William Beazley

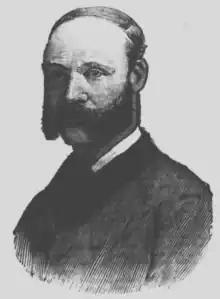

William David Beazley (7 October 1854 – 28 June 1912) was an English Australian politician, who was a member of the Victorian Legislative Assembly for the electoral district of Collingwood from 1889 to 1904, and for Abbotsford from 1904 to 1912.